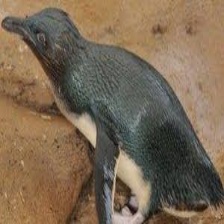
Species: FAIRY PENGUIN
Scientific name: EUDYPTULA MINOR
ImageNet parent category: king_penguin